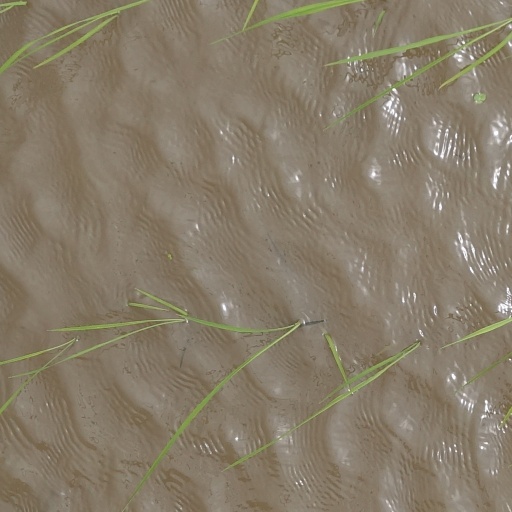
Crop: rice